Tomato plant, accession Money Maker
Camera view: vertical (180 deg); turntable rotation: 270 degrees
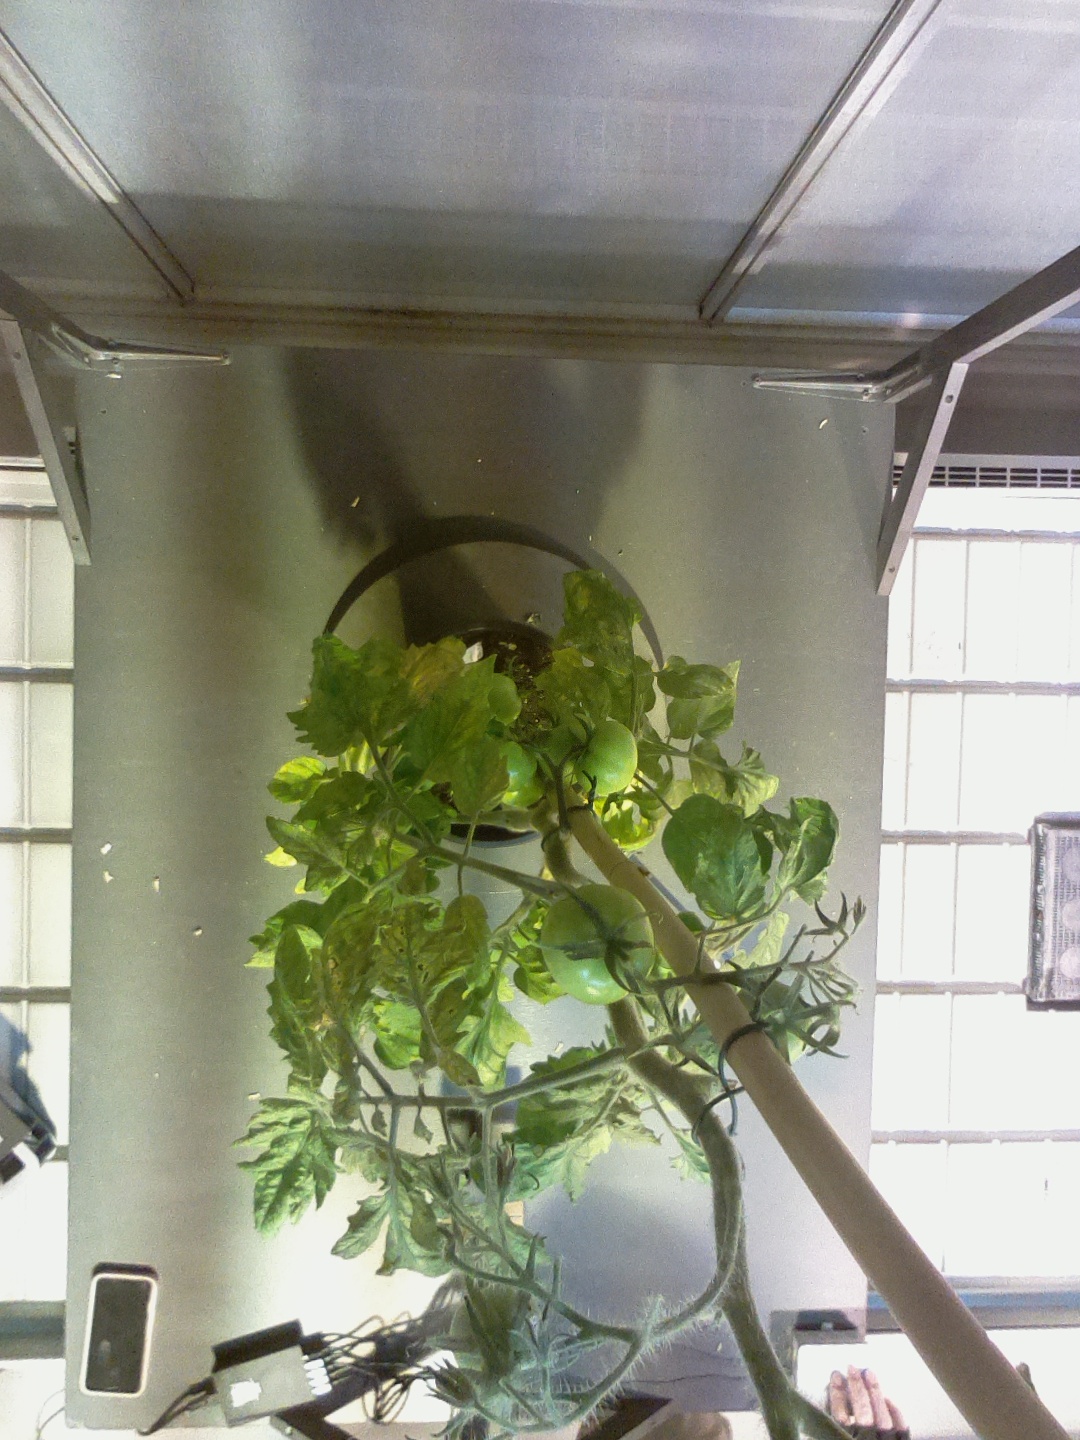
BBCH growth stage 78: 80% -90% of final fruit size